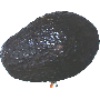
Label: Avocado ripe 1